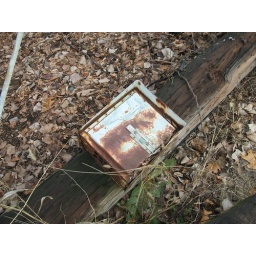
Old telephone box at Derby Jct. Derby, CT. (The mice in it scared the hell out of me.)